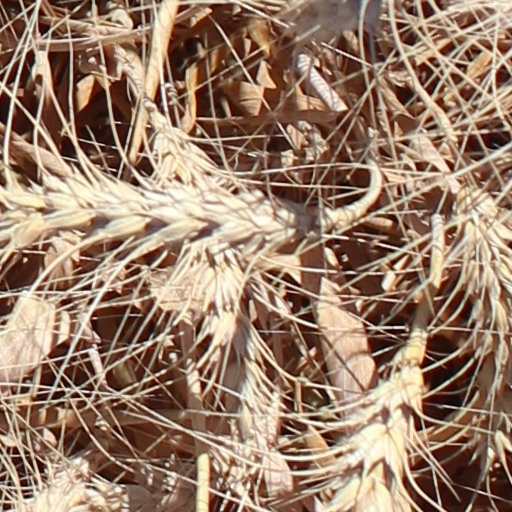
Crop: wheat